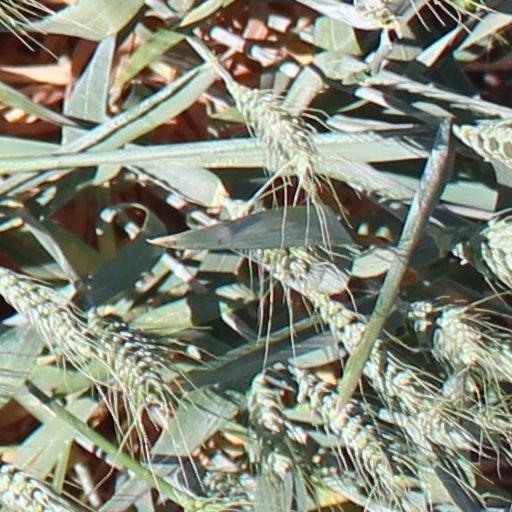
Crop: wheat